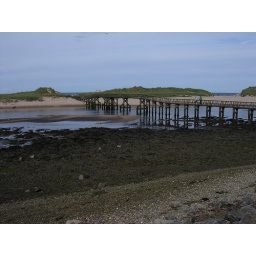
Wee foot bridge over the River Lossie to the beach at Lossiemouth.